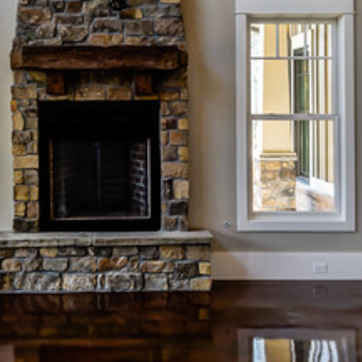
Material: stone